Peter Leko

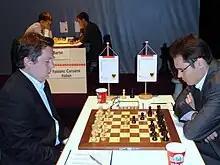
Naiditsch-Leko, Dortmund 2012

In April 2012, Leko scored 4/6 for Moscow's SHSM-64 team at the Russian Team Championships then came second with 5/7 at Sigeman & Co Tournament, half a point behind Fabiano Caruana. At Dortmund, Leko shared third place with Kramnik, Naiditsch and Ruslan Ponomariov, scoring 5½/9 and narrowly missed a win against tournament winner Caruana, followed up by scoring 5½/10 at the 40th Chess Olympiad, held in Istanbul.